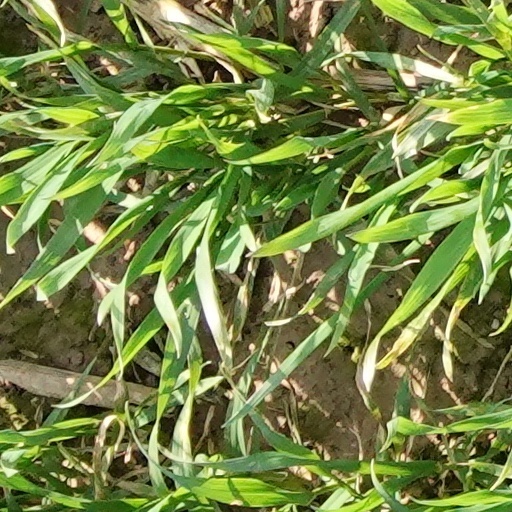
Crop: wheat